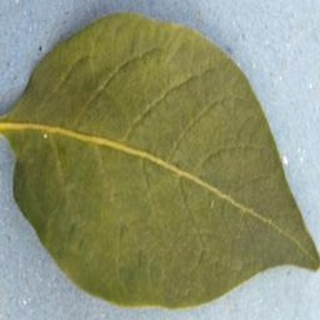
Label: healthy_potato